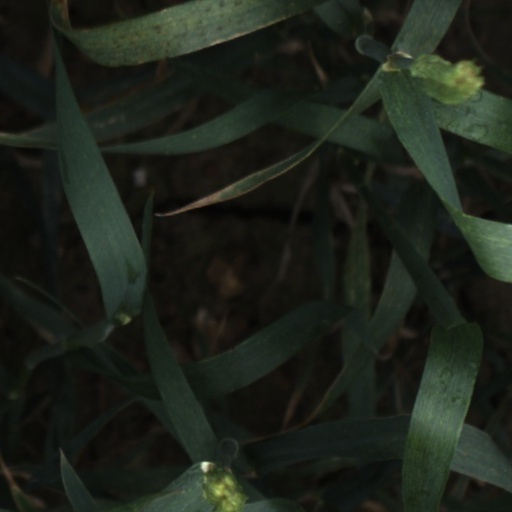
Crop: wheat